Garlic sauce

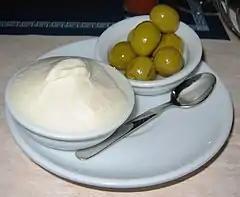
Aioli with olives

Garlic sauce is a sauce prepared using garlic as a primary ingredient. It is typically a pungent sauce, with the depth of garlic flavor determined by the amount of garlic used. The garlic is typically crushed or finely diced. Simple garlic sauce is composed of garlic and another ingredient to suspend it via emulsion, such as oil, butter or mayonnaise. Various additional ingredients can be used to prepare the sauce.